Middleton, Wisconsin

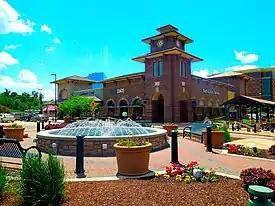
Greenway Station shopping center

The largest industry sector in Middleton is manufacturing. Other major job sectors are retail trade, technology, educational services, health care, management of companies, finance and accommodations. In 2019, 17% of workers were employed in the manufacturing sector with 3,037 jobs. As of 2016, over 65% of Middleton residents have associate, bachelors or advanced degrees and 44.7% of residents are employed in positions which earn more than $75,000 per year. Over 2,000 companies are located in Middleton, including American Girl's corporate headquarters and one of Electronic Theater Controls' worldwide offices.